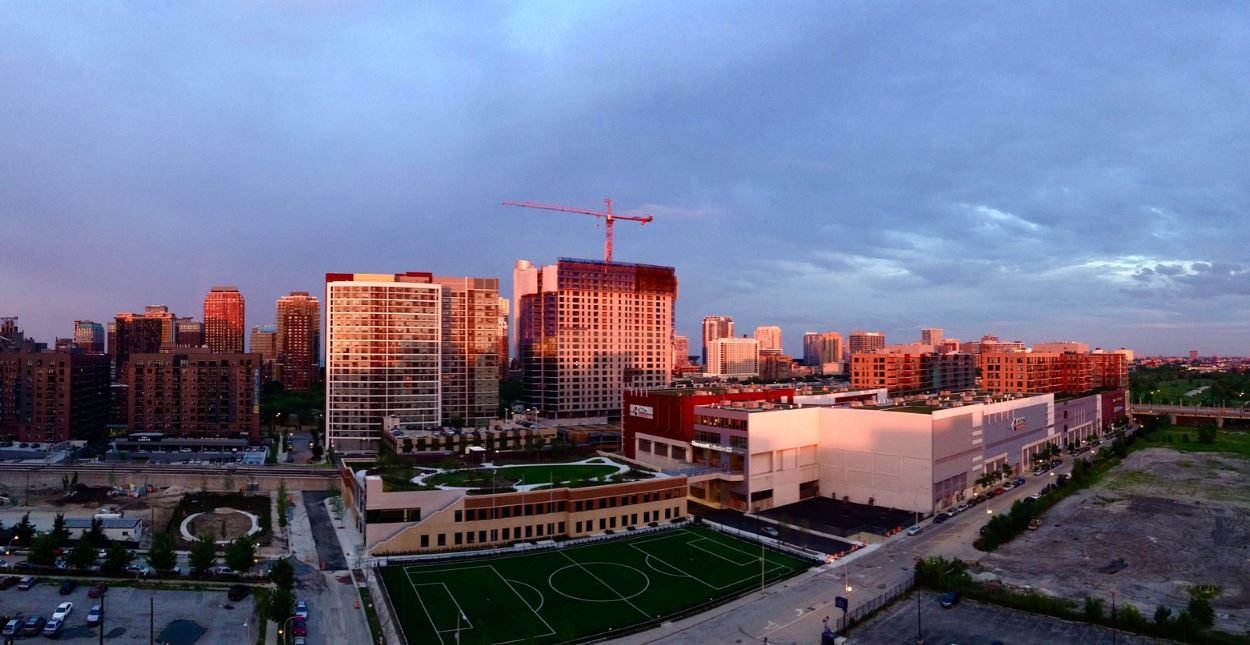
Fire: no
Smoke: no